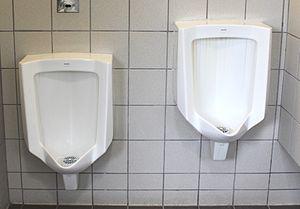
Kohler Co. est une compagnie industrielle américaine créée en 1873 par John Michael Kohler. Elle est implantée dans la ville de Kohler, dans l'État du Wisconsin.